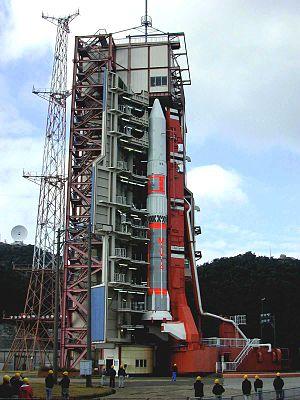
La base de lancement d'Uchinoura est un centre spatial situé au Japon, sur la commune de Kimotsuki, dans la préfecture de Kagoshima, et utilisé pour lancer dans l'espace des missions scientifiques. Avant la création de l'agence spatiale japonaise en 2003, cette base était appelée centre spatial de Kagoshima.
Les fusées Mu sont une famille de lanceurs japonais propulsés par des moteurs à propergol solide utilisés entre 1966 et 2006. Elles sont développées et mises en œuvre par l'ISAS. Cette agence spatiale tournées vers les missions scientifiques et dépendant de l'Université de Tokyo utilise ces lanceurs pour lancer une vingtaine de satellites scientifiques depuis le centre spatial de Uchinoura. Constamment améliorées ces fusées sont passées d'une capacité de satellisation en orbite de 180 kg à 1 200 kg. Le dernier lanceur de cette famille, la M-V, rest en fait un lanceur entièrement nouveau qui peut placer 1950 kg en orbite basse. Ce dernier modèle a placé sur orbite les sondes spatiales Nozomi et Hayabusa.
Le lanceur M-V est la 5ᵉ génération de la famille de lanceurs japonais Mu. Il a été utilisé de 1997 à 2006. C'est un lanceur entièrement nouveau et beaucoup plus puissant que les générations précédentes. Sept lancements de satellites scientifiques ont été effectués dont 6 couronnés de succès depuis le centre spatial de Uchinoura. Il a été retiré du service car trop couteux.